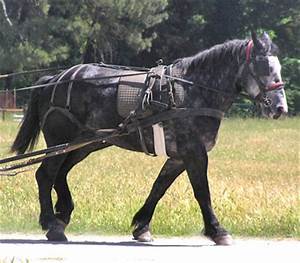
Label: horse